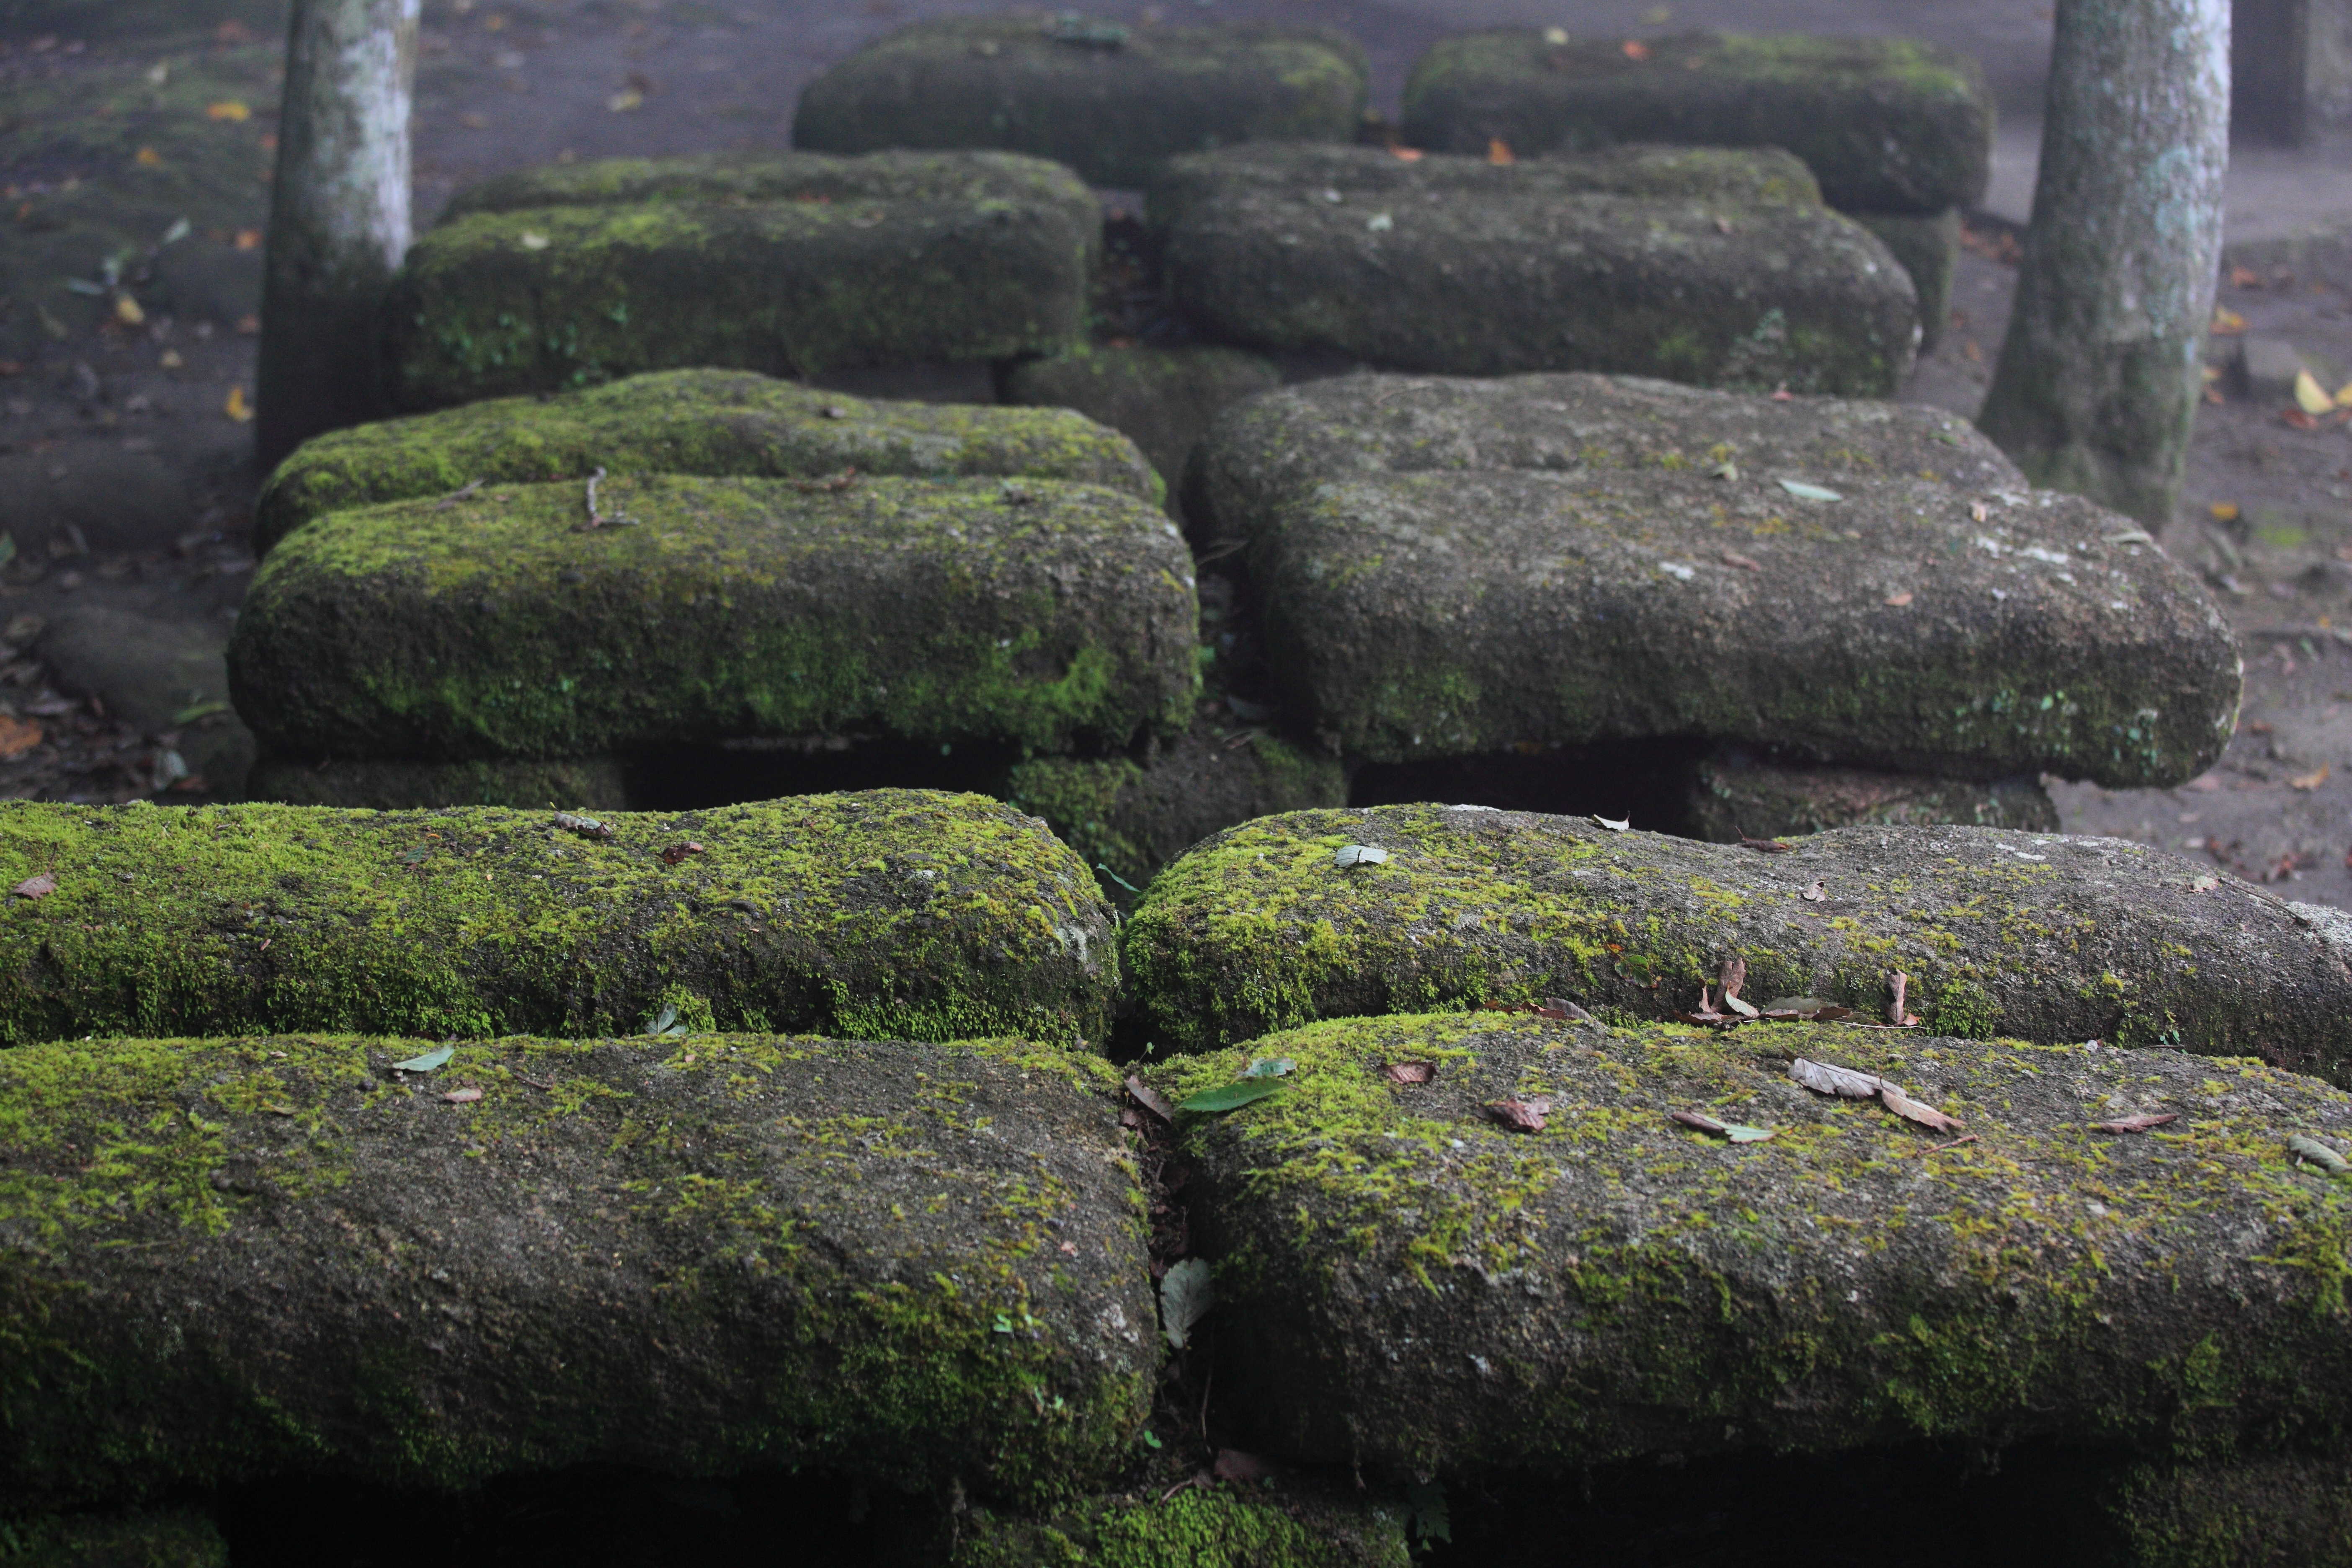
tree, grass, rock, plant, lawn, flower, wall, moss, green, high, stone wall, garden, terrain, rocks, grave, cool image, ruins, shrub, boulder, 5d, hires, markii, hi, res, resolution